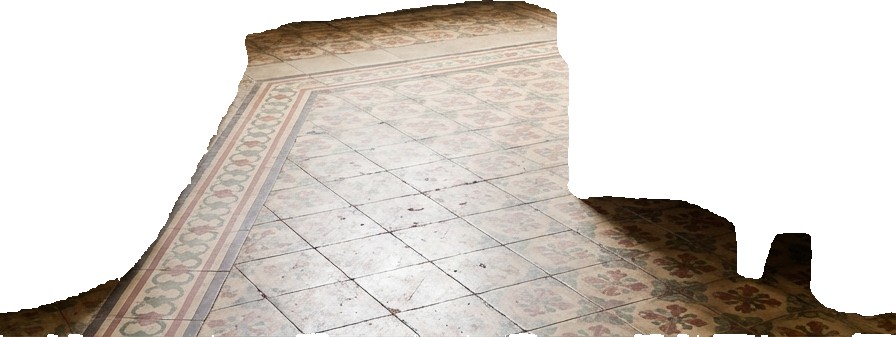
Surface category: floors